Memento mori

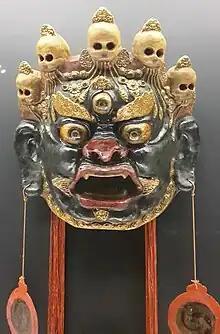
Tibetan Citipati mask depicting Mahākāla. The skull mask of Citipati is a reminder of the impermanence of life and the eternal cycle of life and death.

In Tibetan Buddhism, there is a mind training practice known as Lojong. The initial stages of the classic Lojong begin with 'The Four Thoughts that Turn the Mind', or, more literally, 'Four Contemplations to Cause a Revolution in the Mind'. The second of these four is the contemplation on impermanence and death. In particular, one contemplates that;